Felix of Nola

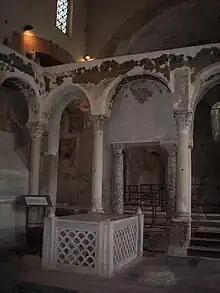
Burial place of Felix of Nola in Cimitile

Felix was the elder son of Hermias, a Syrian centurion who had retired to Nola, Italy. After his father's death, Felix sold off most of his property and possessions, gave the proceeds to the poor, and pursued a clerical vocation. Felix was ordained by and worked with Saint Maximus of Nola.